Jaipur–Mysore Superfast Express

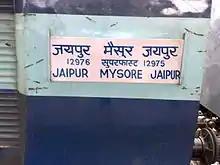

The 12975 / 12976 Jaipur–Mysuru Superfast Express is Superfast Express train belonging to Indian Railways that runs between and in India.